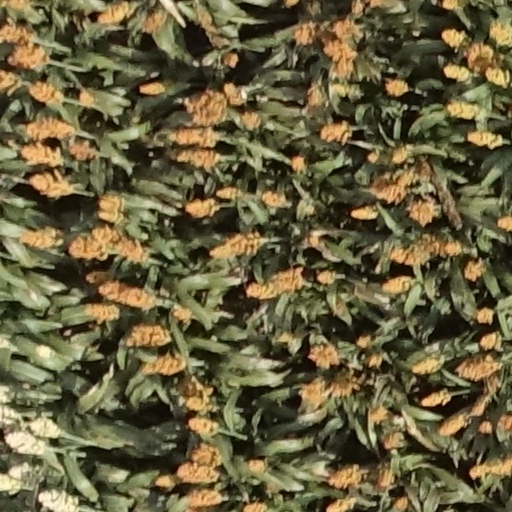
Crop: sorghum